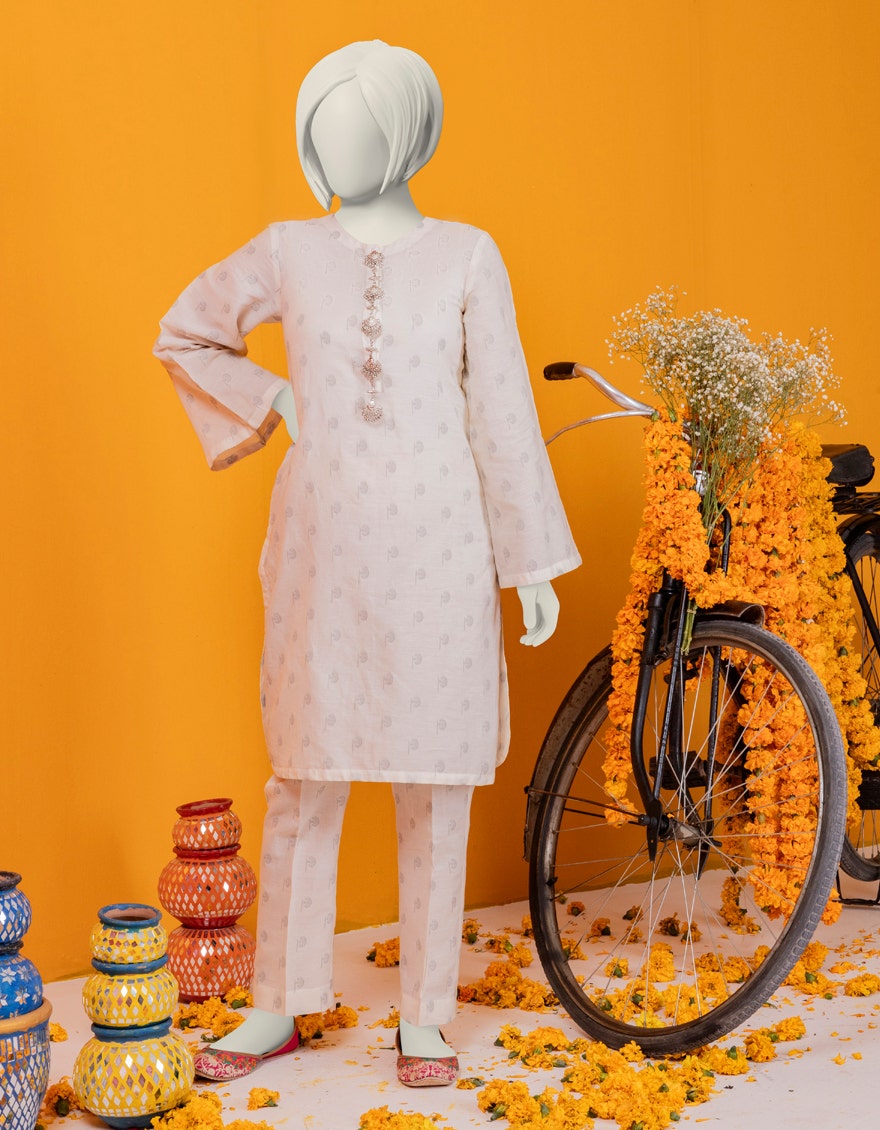
beige kurta pants